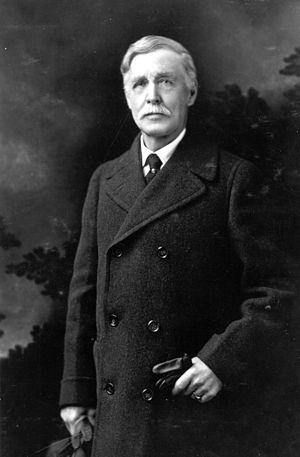
William Henry Jackson était un peintre, photographe et explorateur américain, célèbre pour ses documents sur l'Ouest américain.